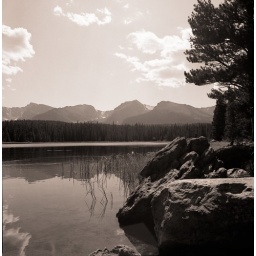
A few black &amp;amp; white (sepia toned in PS) shots from Bierstadt Lake.